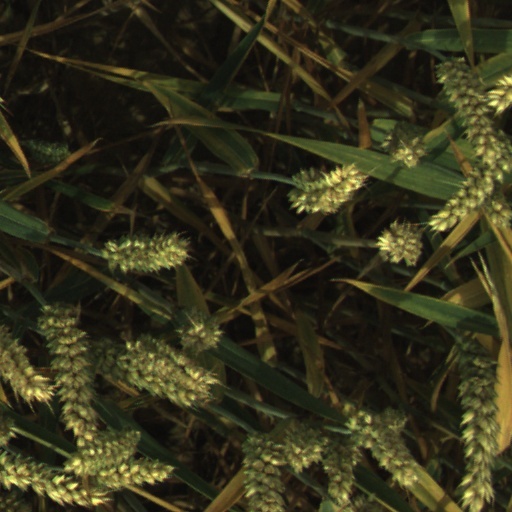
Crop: wheat